Church Farmhouse Museum

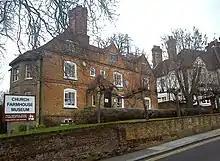
Church Farmhouse Museum from Greyhound Hill

Church Farmhouse Museum was in a Grade II* listed 17th-century farmhouse in Hendon, north London, in the London Borough of Barnet – the oldest surviving dwelling in Hendon.